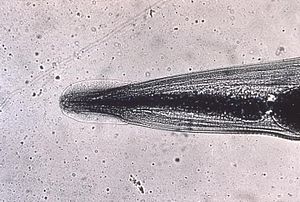
Børneorm
Børneorm er en infektion med rundormen Enterobius vermicularis, tidligere Oxyuris v., og er den almindeligste ormeinfektion i Danmark. Ormene er 1-2 cm lange og hvide, og ligner små stykker hvid sytråd, der bevæger sig. De lever i tarmen hos mennesker.